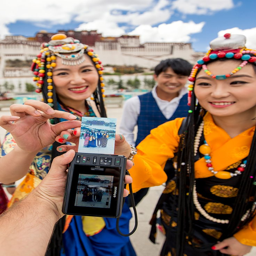
person shares photos from around the world using his camera .